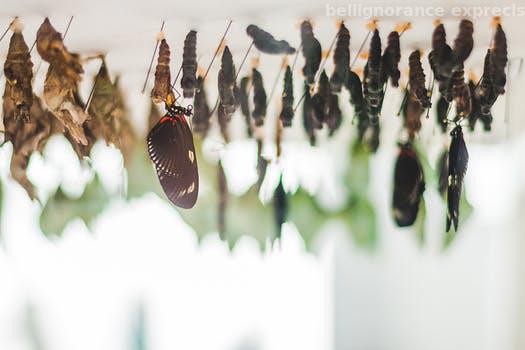
Label: Watermark